Bellarena

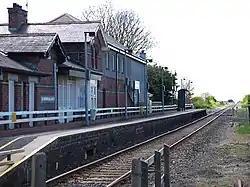
Bellarena railway station, May 2010

Bellarena (derived from French "belle" "beautiful" + Latin "arena" "sand, strand") is a small village and townland in County Londonderry, Northern Ireland. It is on the A2 coastal road between Limavady and Coleraine, north of Limavady. The land was settled in the mid-17th century by a Northamptonshire gentleman, William Gage, who bought the lease of the estate – then called Ballymargy from the Irish "Baile an Mhargaidh", meaning "town of the market" – from the Lord Bishop of Derry. In the 2021 census the population was 341. The village lies within Causeway Coast and Glens District Council area and the Binevenagh Area of Outstanding Natural Beauty, with open views eastwards to the scarp slope of Binevenagh. The village gets its name from the Earl Bishop of Derry.